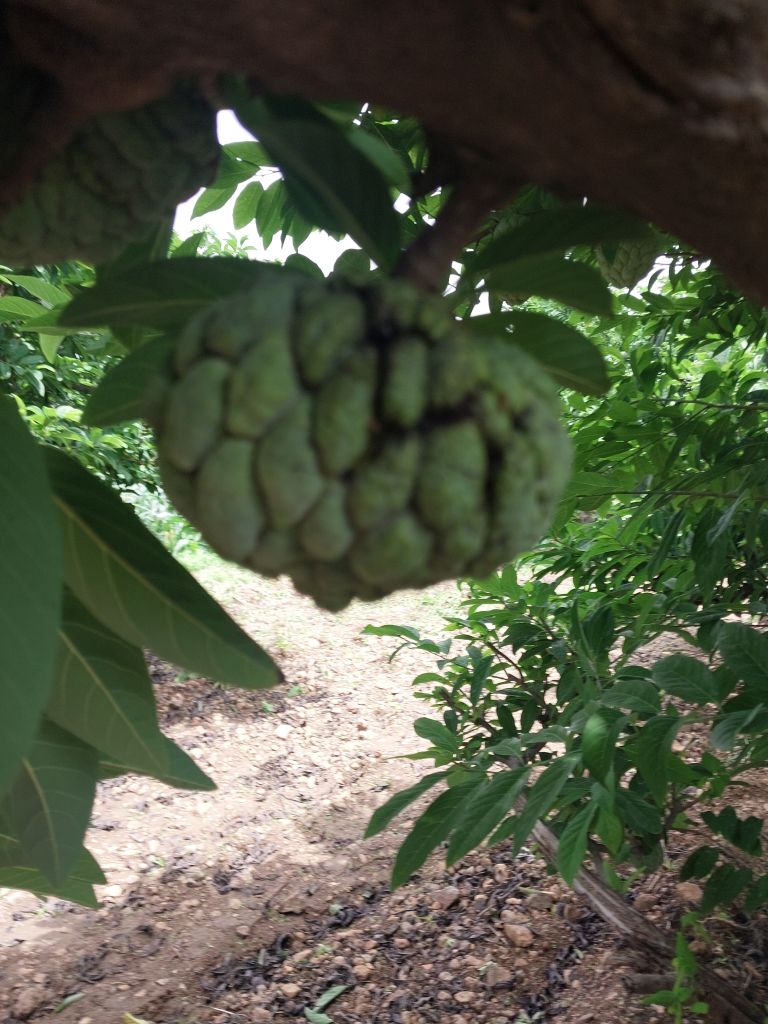
Disease label: Athracnose